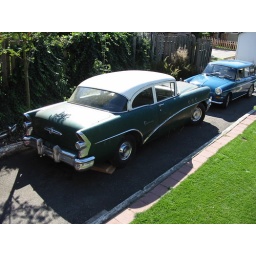
you can still see the weeds in the door from dragging it outta the field it was in prior to my rescue